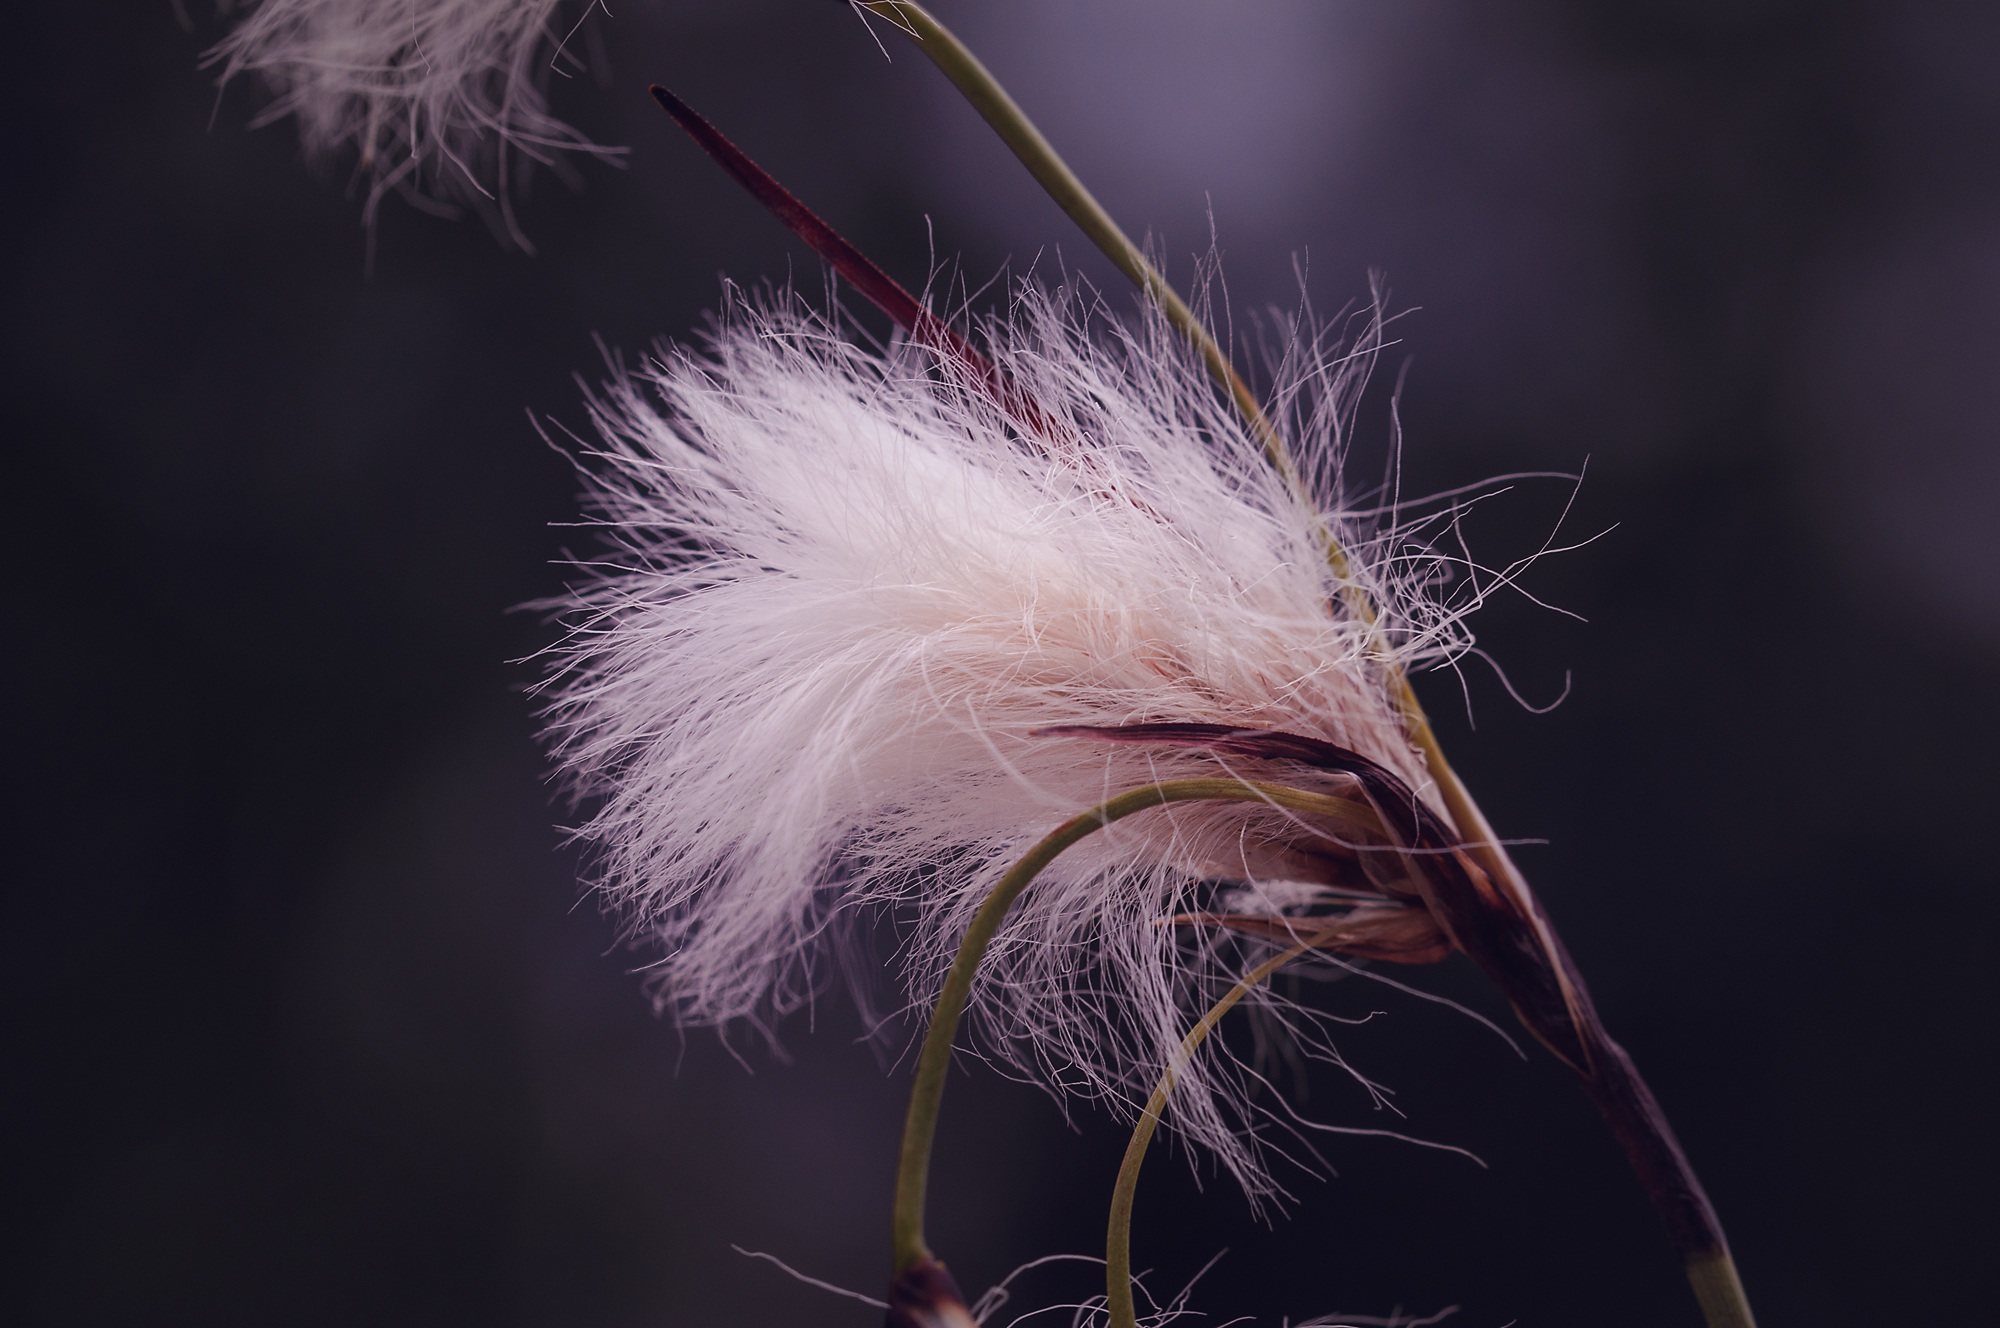
nature, bird, wing, plant, flower, fluffy, color, darkness, close, feather, material, close up, cottongrass, beige, soft, macro photography, fashion accessory